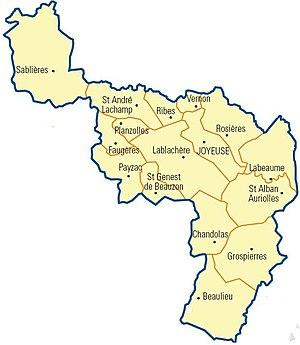
Carte détaillée des communes du canton (Ardèche)
Le canton de Joyeuse est une ancienne division administrative française située dans le département de l'Ardèche et la région Rhône-Alpes.